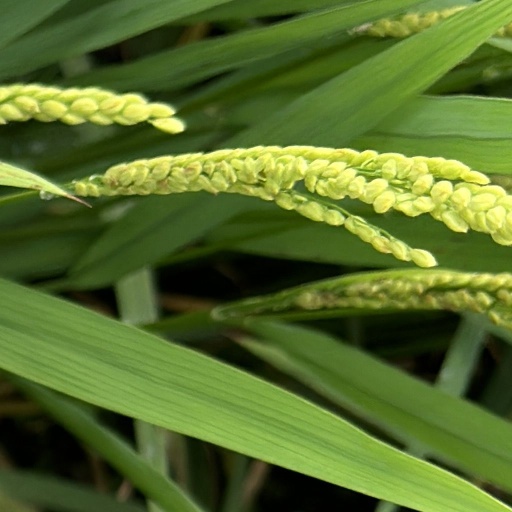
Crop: rice